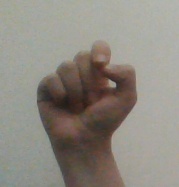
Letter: fa